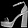
Label: Sandal